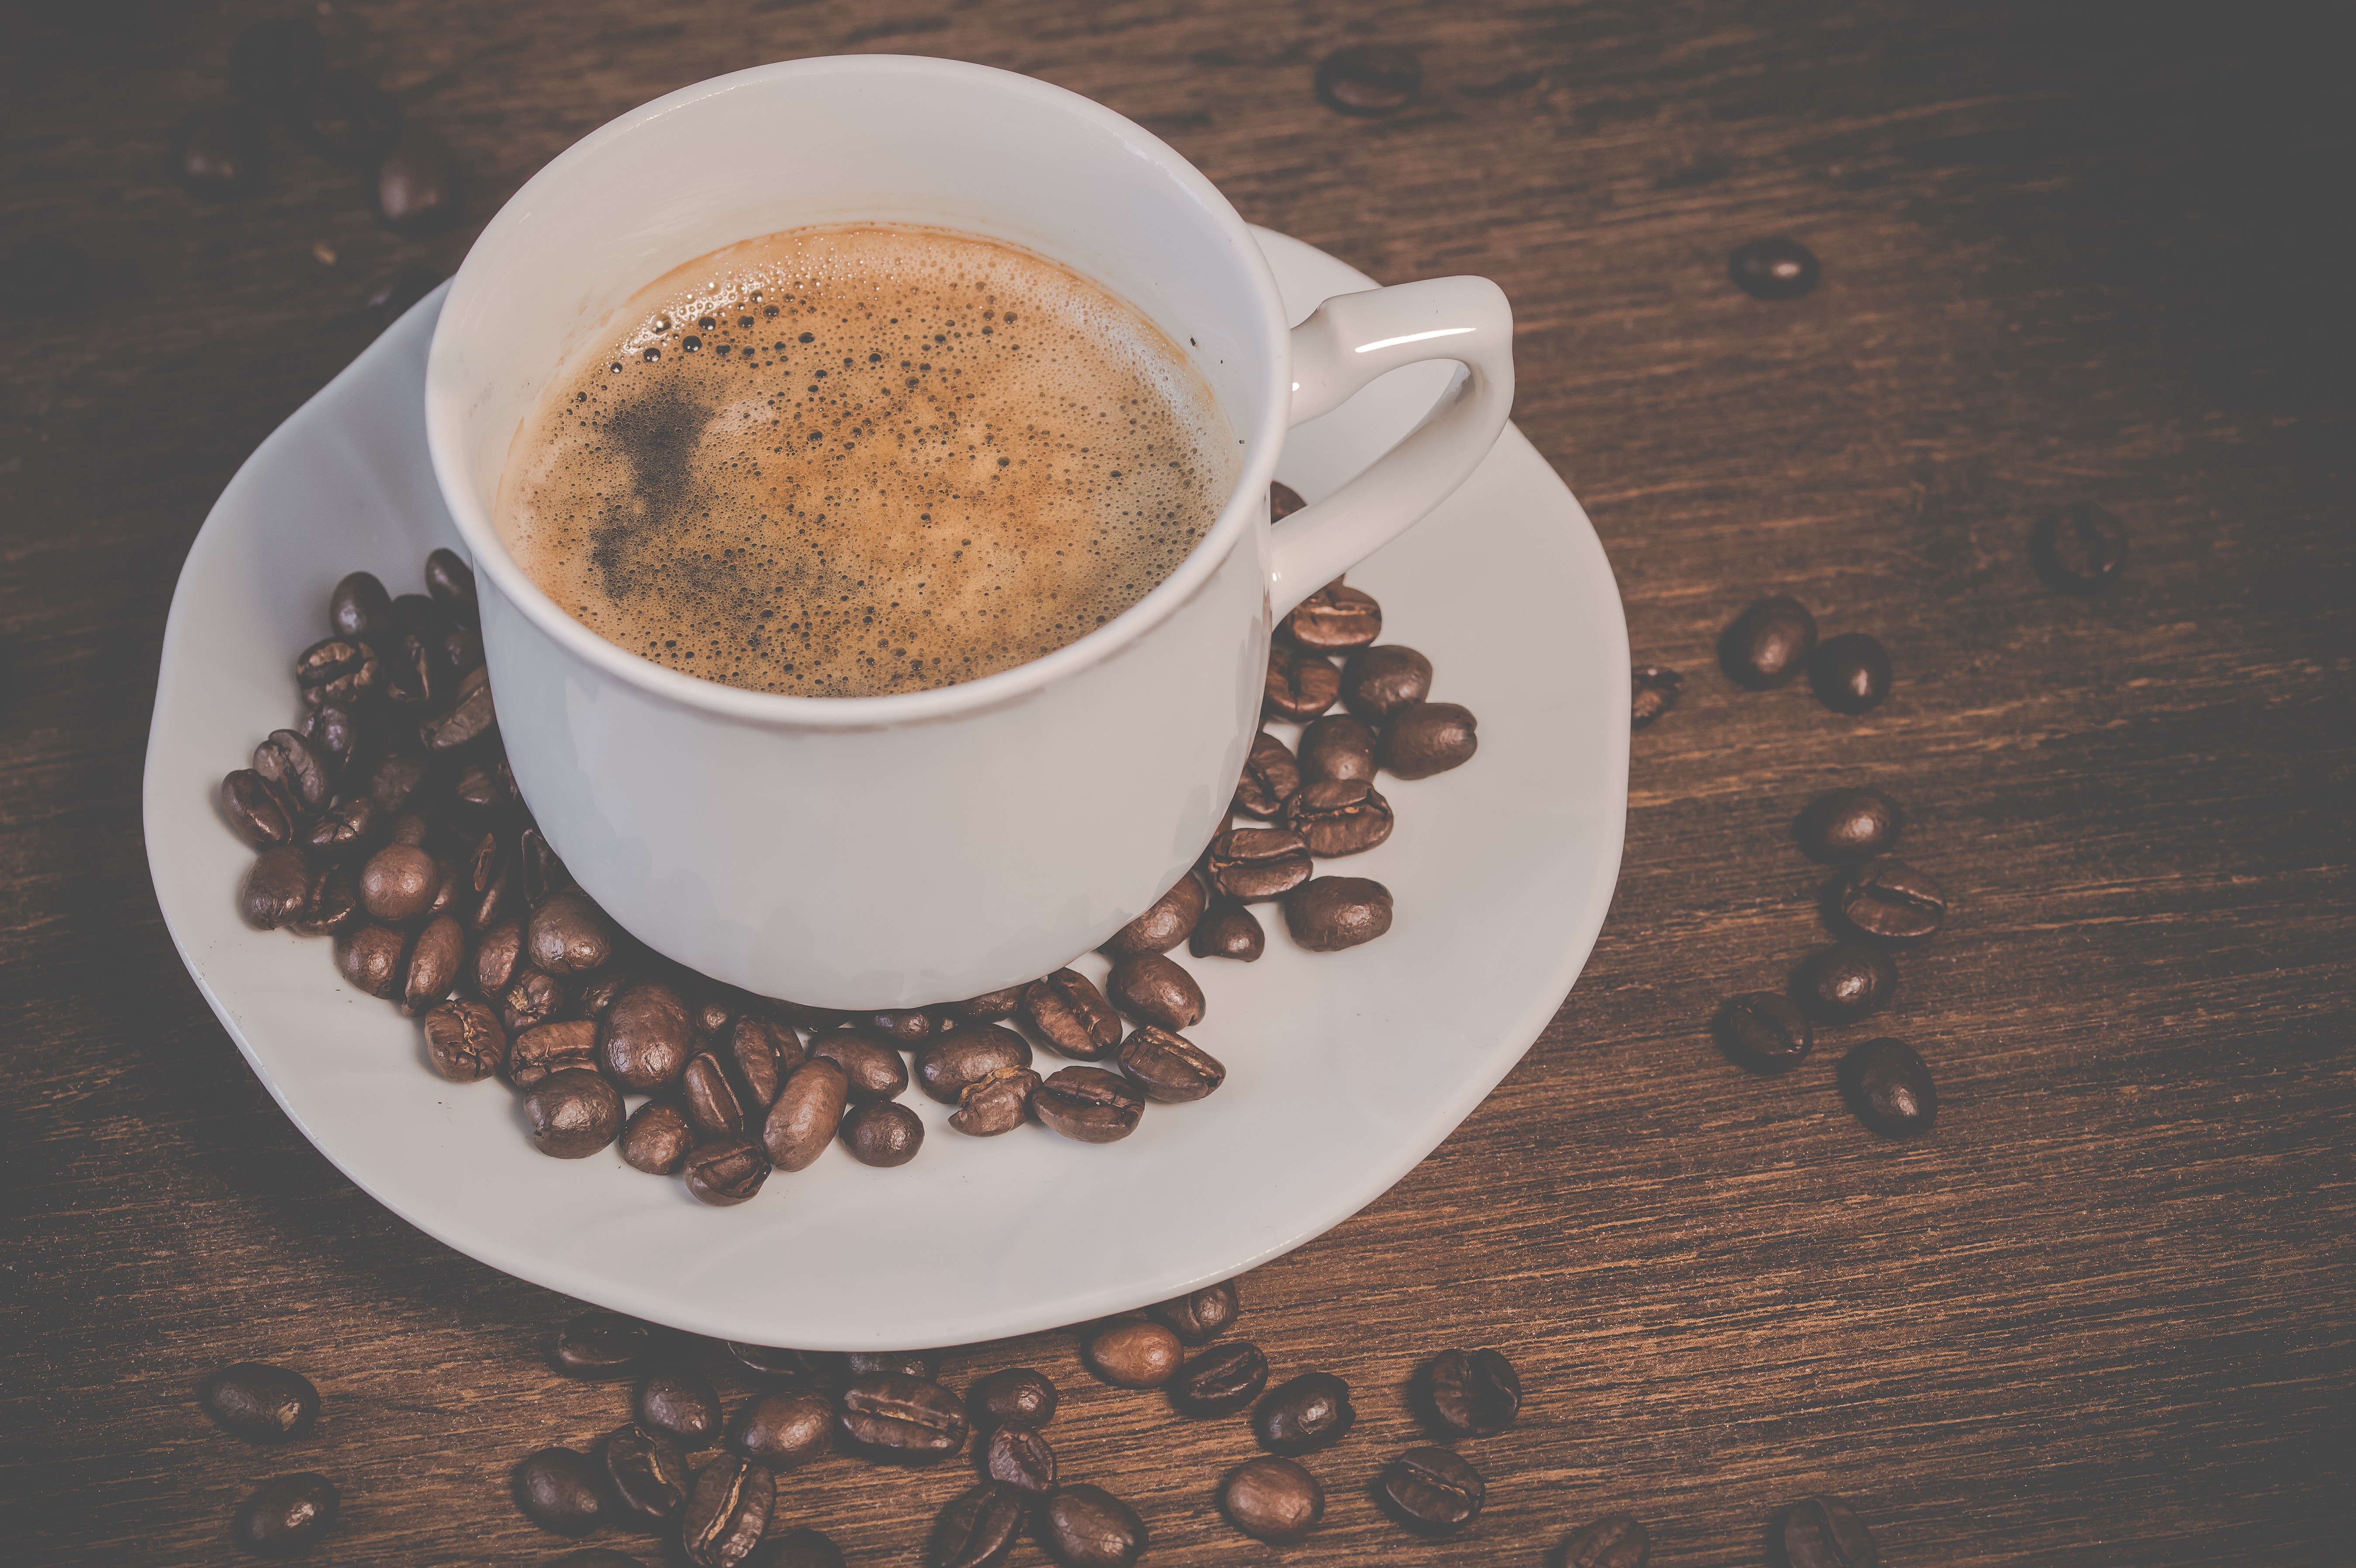
cup, coffee cup, caffeine, coffee, drink, saucer, cappuccino, ipoh white coffee, indian filter coffee, food, salep, serveware, cafe au lait, espresso, coffee milk, tableware, white coffee, non alcoholic beverage, drinkware, caff macchiato, cuisine, teacup, instant coffee, tea, dish, masala chai, babycino, Java coffee, ingredient, latte, caff americano, cuban espresso, marocchino